Harding (crater)

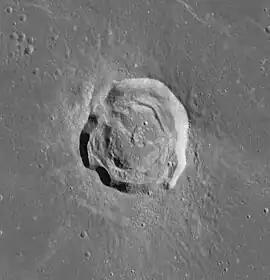
LRO image

Harding is a small lunar impact crater that lies in the Sinus Roris, a bay in the northwest part of the Oceanus Procellarum. Because of its location near the northwest limb of the Moon's near side, this crater is viewed at a relatively low angle from the Earth resulting in foreshortening and limiting the amount of detail that can be seen.